Conceição do Mato Dentro

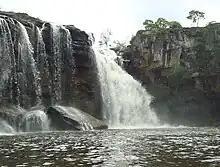
Waterfall "Cachoeira das Três Barras" in Conceição do Mato Dentro

Conceição do Mato Dentro is a Brazilian municipality located in the state of Minas Gerais. The city belongs to the mesoregion Metropolitana de Belo Horizonte and to the microregion of Conceição do Mato Dentro.